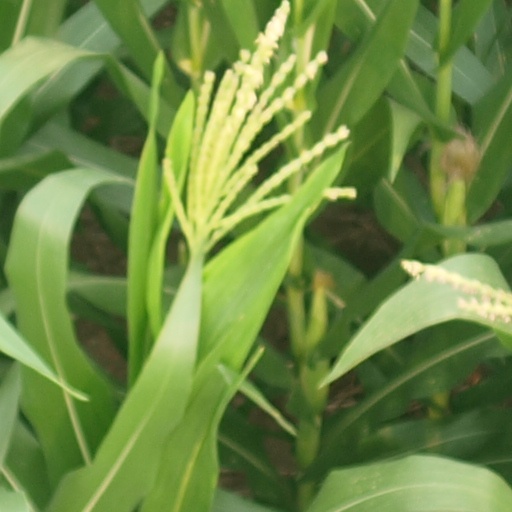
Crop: maize; corn